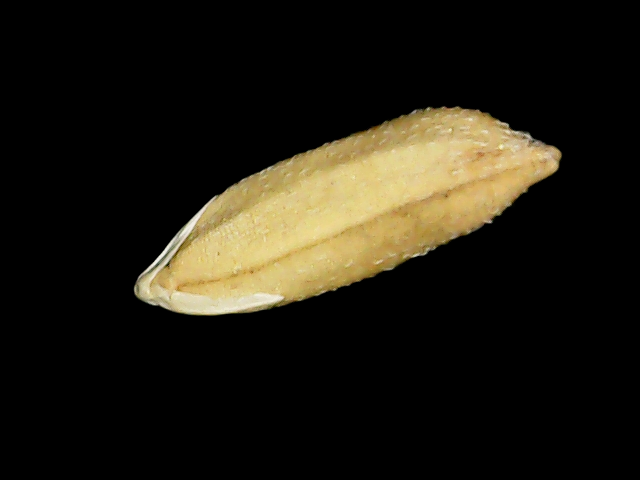
Rice variety: Bd51